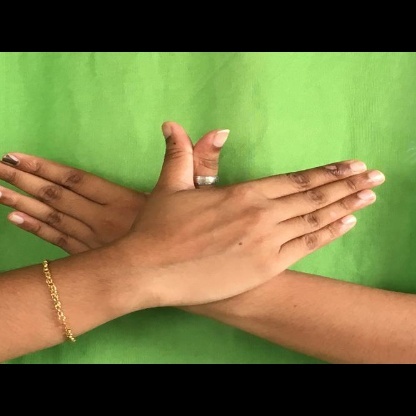
Mudra: Garuda